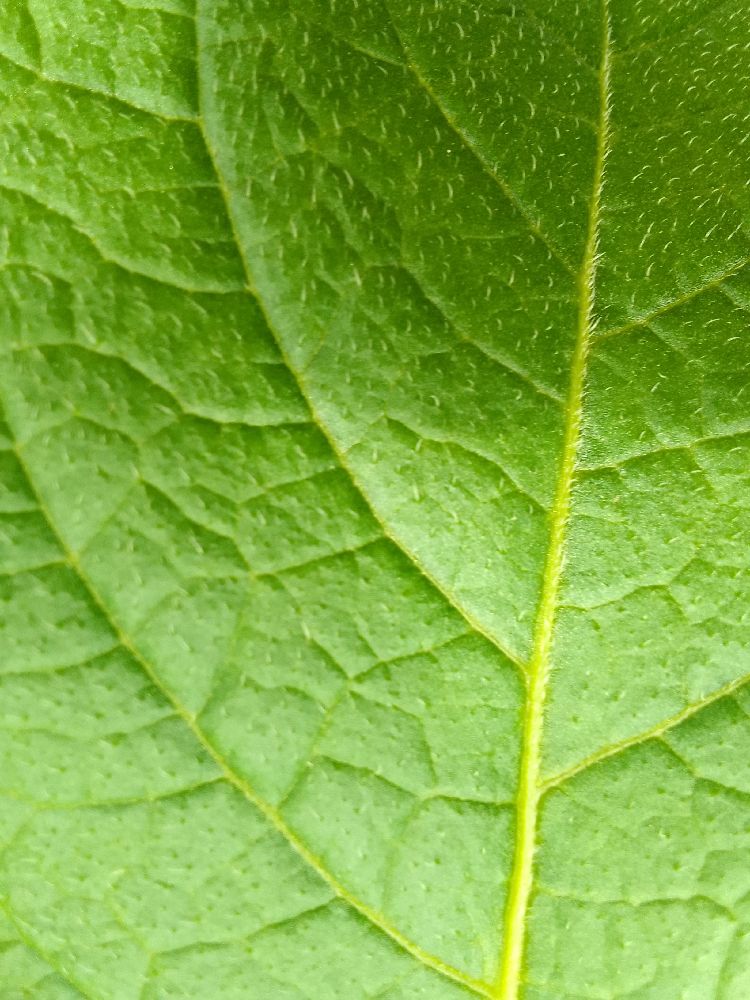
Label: Healthy